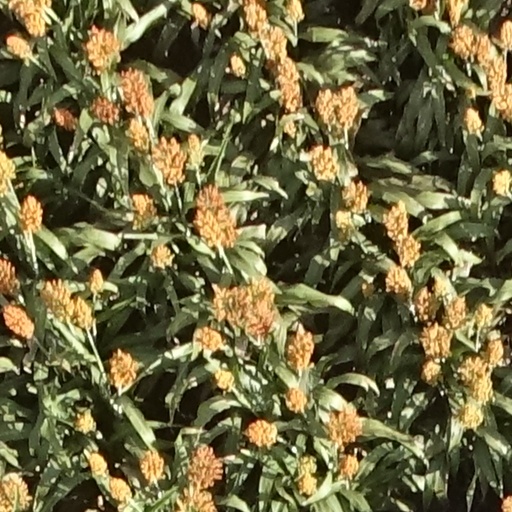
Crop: sorghum